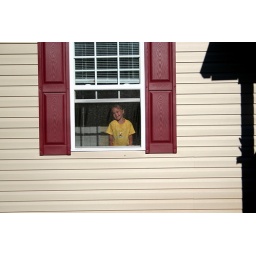
Virgina's little girl in her new bedroom